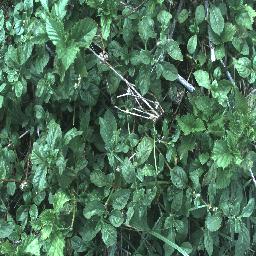
Label: negative